Hurlstone Park

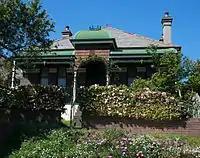
Victorian-era house in Hopetoun St, Hurlstone Park

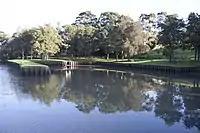
West-ward view of the inlet known as "Boat Harbour".

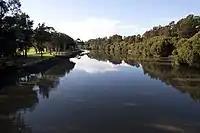
East-ward view of Cooks River taken from the Foord Street footbridge.

Hurlstone Park has a range of period homes. It is generally a low-rise residential area with maintained family homes and larger back-yards, with tree-lined streets, and small parks and playgrounds. Older shop façades, some with original features make up the small shopping strip. There is an increasing number of high-rise units in the suburb mostly along Canterbury and New Canterbury Roads.